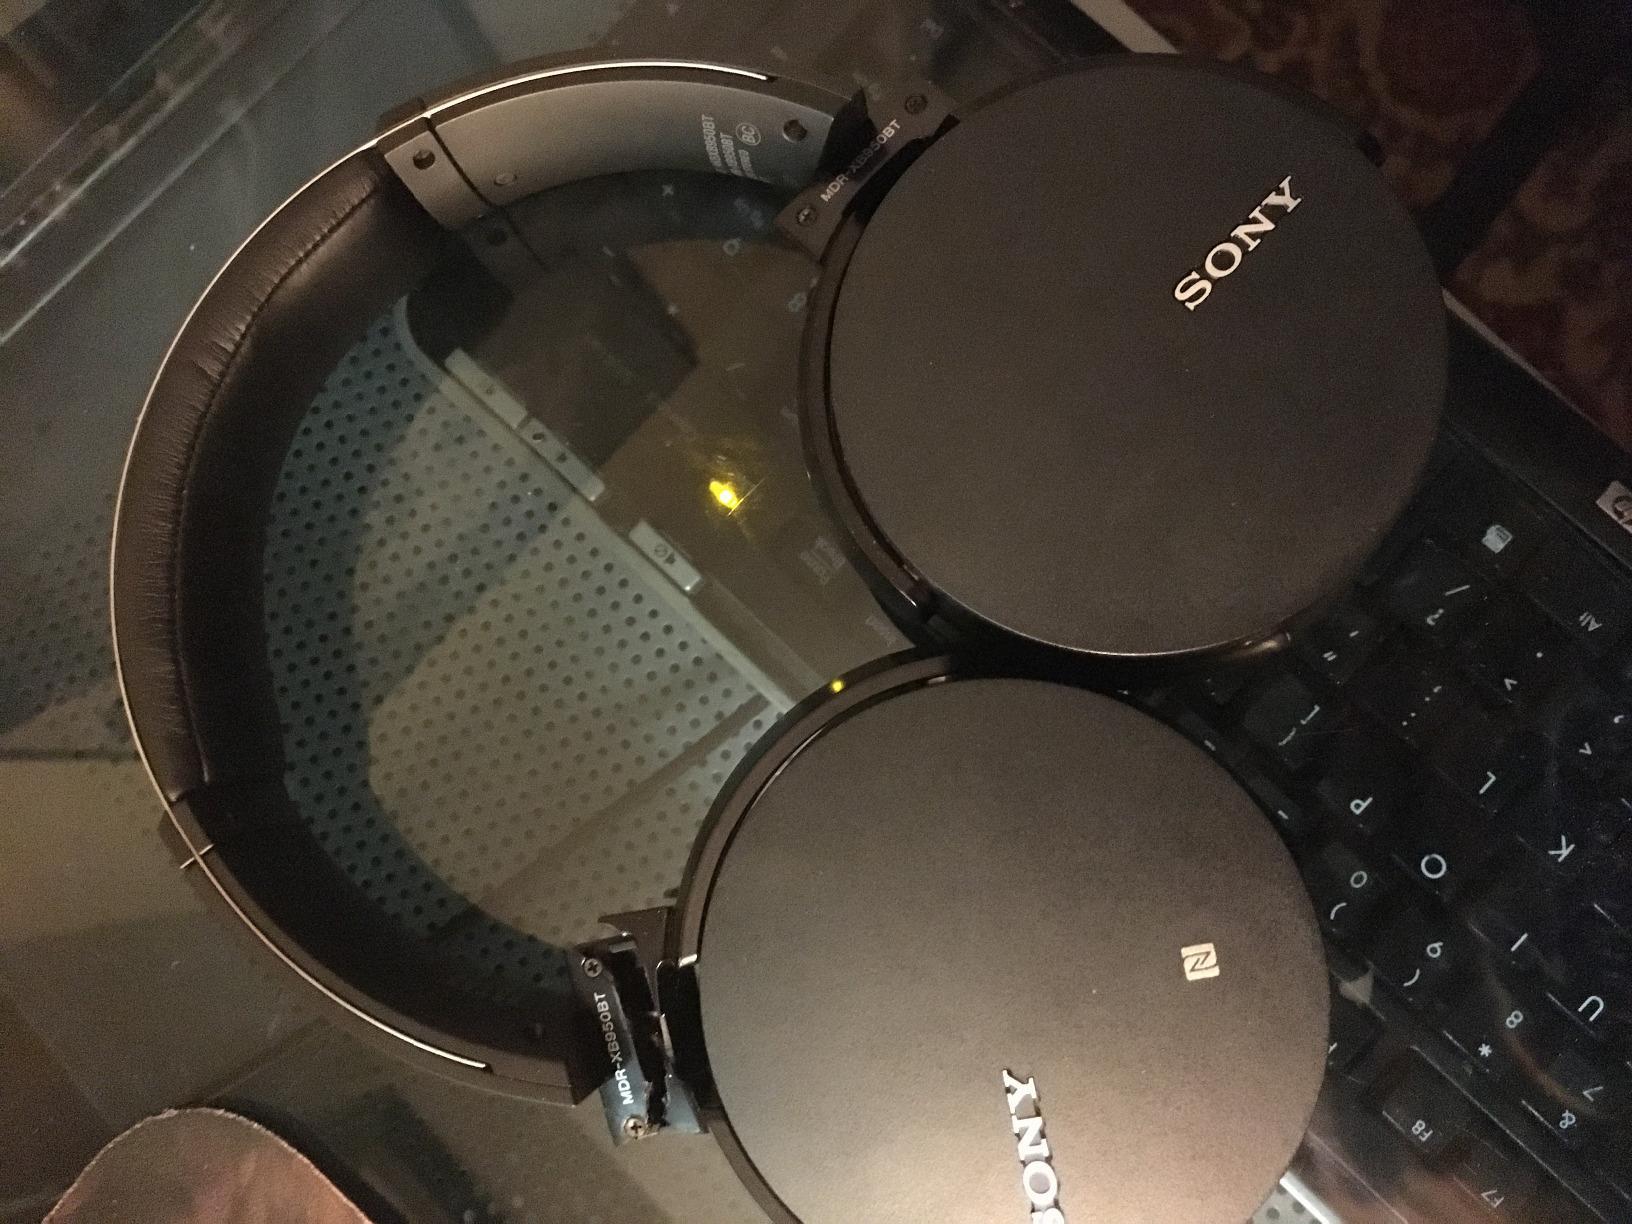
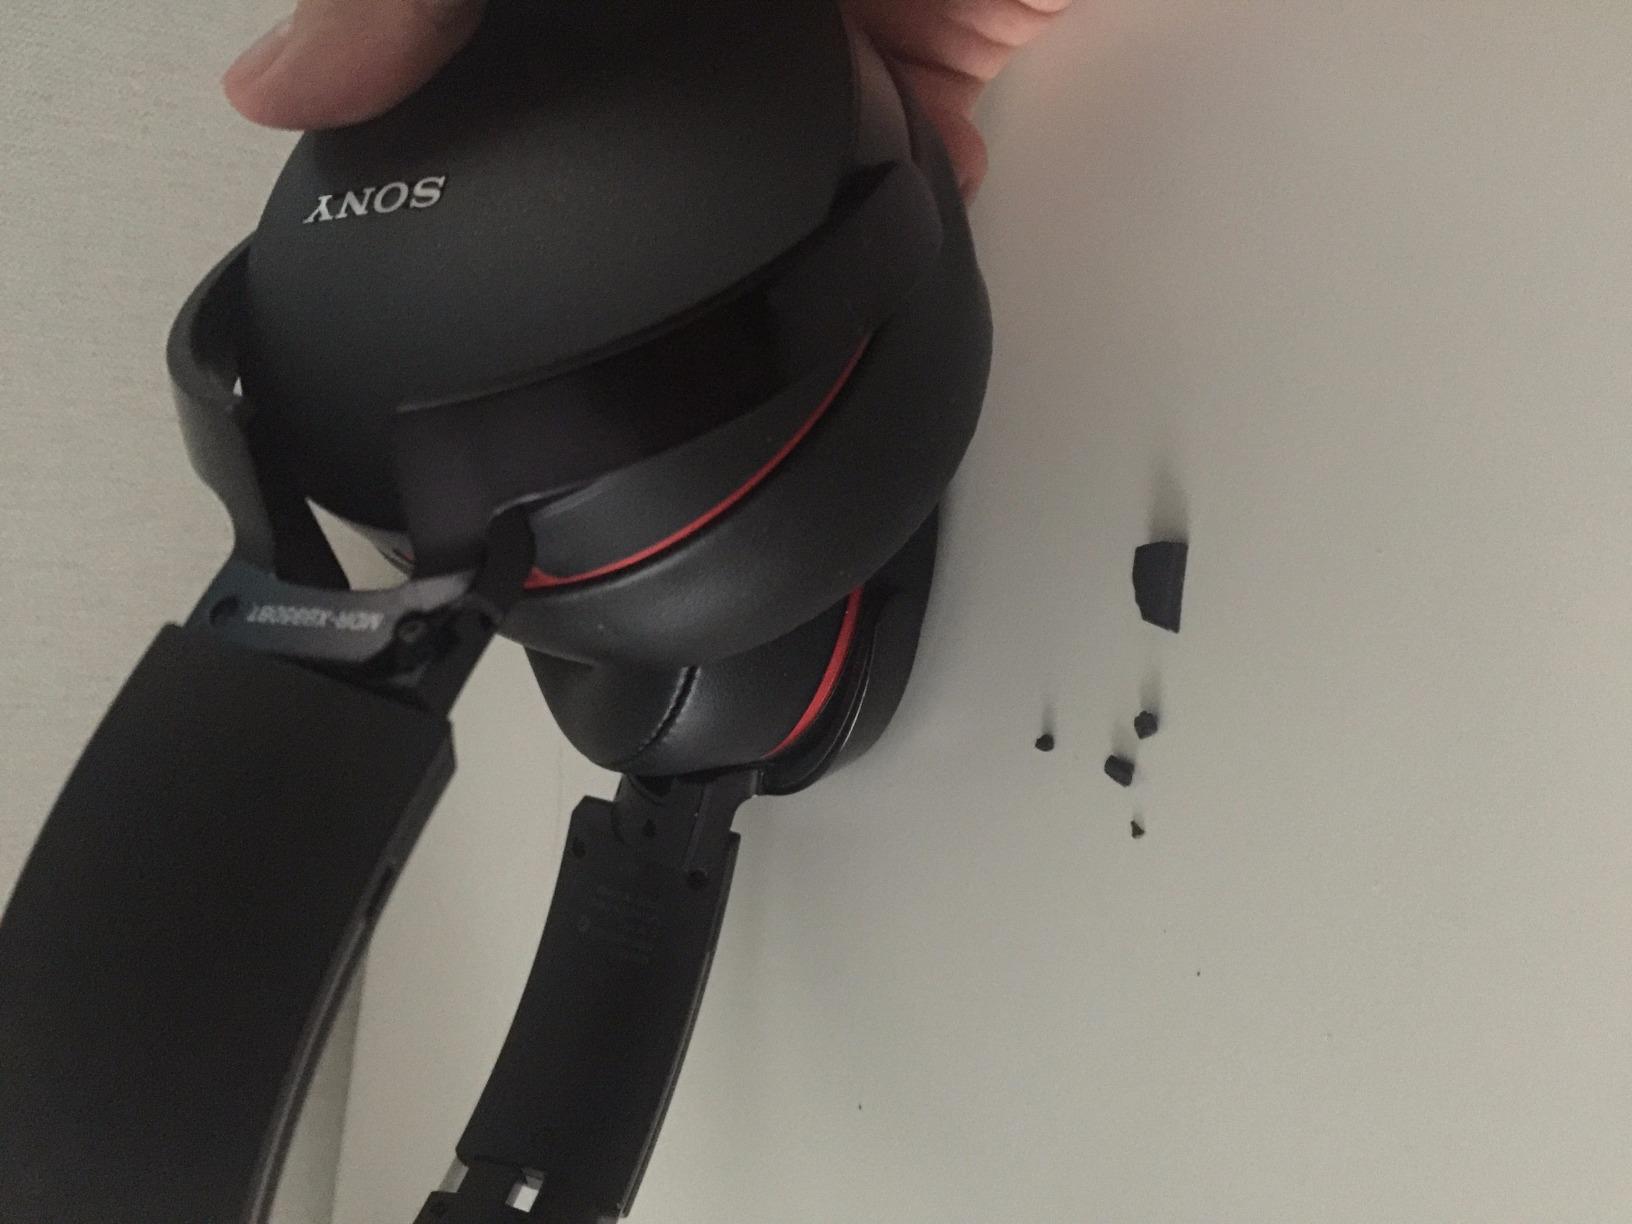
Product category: headphones
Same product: yes